Belgium national football team

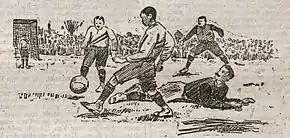
Match phase with two outfield players from each side

Belgium qualified for UEFA Euro 2016 with a match to spare in October 2015, and took No. 1 in the FIFA World Ranking for the first time in November 2015, to stay first for five months. At the Euros, Belgium were eliminated in the quarter-finals by Wales. This prompted the RBFA to dismiss Wilmots. In 2018 World Cup qualifying, they were seeded first in their group, and made the final tournament under Spanish manager Roberto Martínez, becoming the first European team besides hosts Russia to do so. At the World Cup, Belgium won all their group matches, against Panama, Tunisia and England, progressing to the knockout stage as group winners. In the round of 16 they trailed 2–0 against Japan, but eventually won 3–2 with a 94th minute winner by Nacer Chadli. The Red Devils defeated Brazil 2–1 in the quarter-finals, and would be eliminated in the semi-finals by eventual champions France. They eventually won the third place play-off against England. On 16 November 2019, for the first time in its history the team topped the World Football Elo Ratings, after a 1–4 away win over Russia during the Euro 2020 qualifiers.